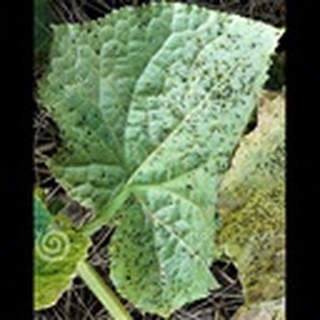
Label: cotton_aphids